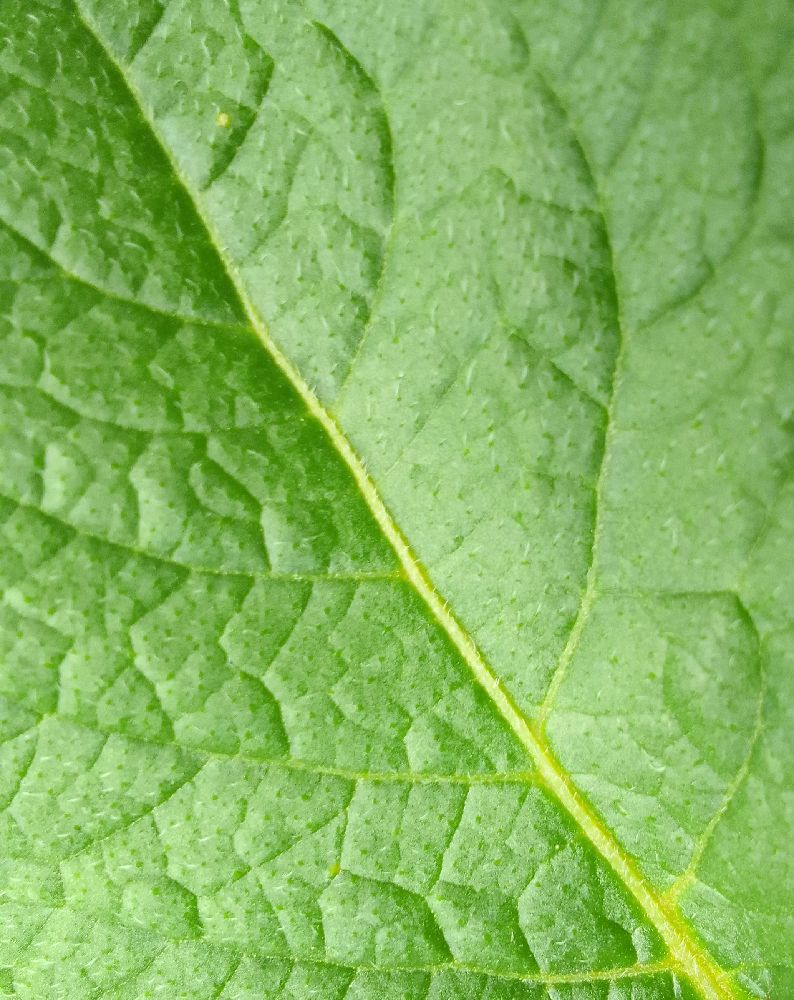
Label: Healthy